NGC 5775

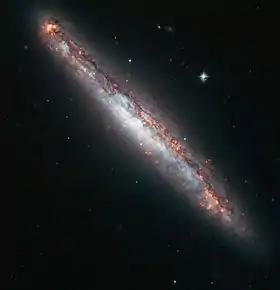
NGC 5775 imaged by the Hubble Space Telescope, using the Advanced Camera for Surveys

NGC 5775 is a spiral galaxy, a member of the Virgo Cluster, that lies at a distance of about 70 million light-years. Although the spiral is tilted away from us, with only a thin sliver in view, such a perspective can be advantageous for astronomers. For instance, astronomers have previously used the high inclination of this spiral to study the properties of the halo of hot gas that is visible when the galaxy is observed at X-ray wavelengths. It is a member of the NGC 5775 Group of galaxies, itself one of the Virgo III Groups strung out to the east of the Virgo Supercluster of galaxies.